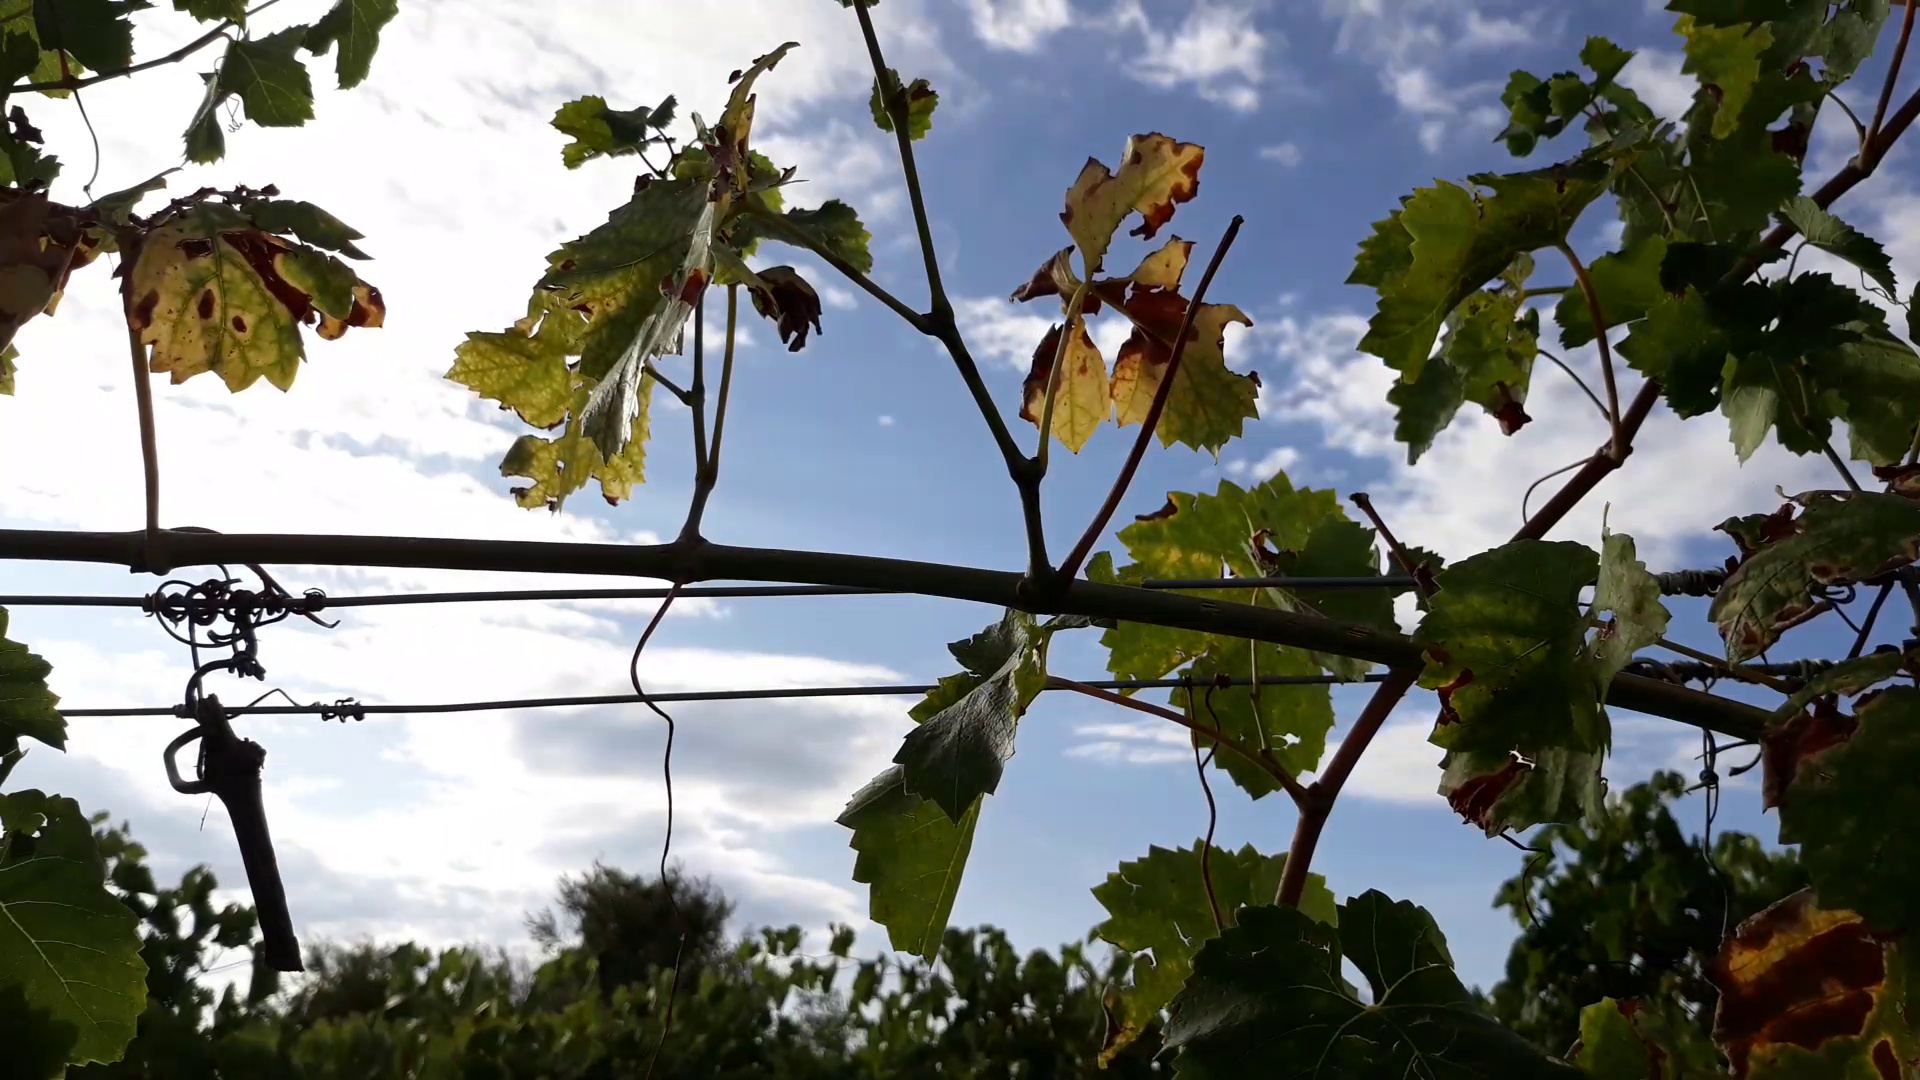
Label: esca